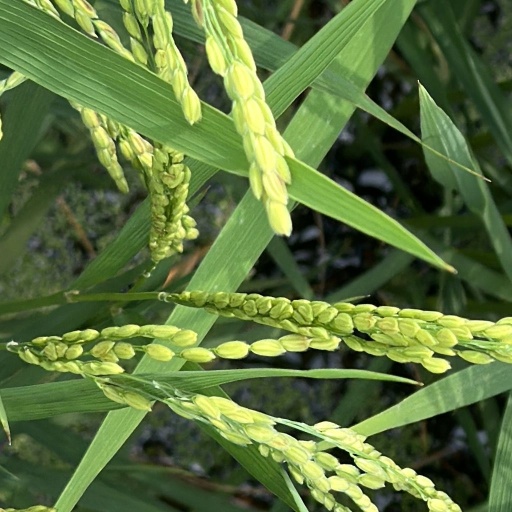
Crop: rice